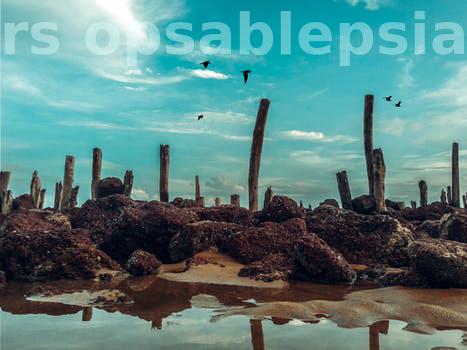
Label: Watermark